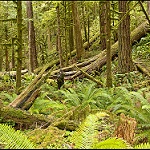
Scene: Outdoor